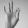
ASL letter: F